General Post Office, Zagreb

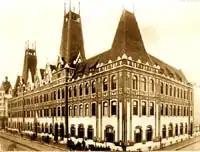
The building's original appearance (pictured) was substantially changed in 1930 with the addition of the third story and the removal of turrets.

The project, created by the Hungarian architects Ernő Foerk and Gyula Sándy in the Hungarian Secession style, envisioned an long two-story building made of weather-resistant red brick and stone, with three entrances.